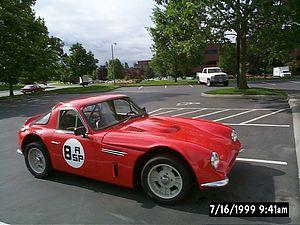
La TVR Griffith Series 400 est une voiture coupé sport deux portes produite par Griffith Motor Company à Plainview, New York, entre 1964 et 1967. Ce modèle succédait à la Griffith 200.